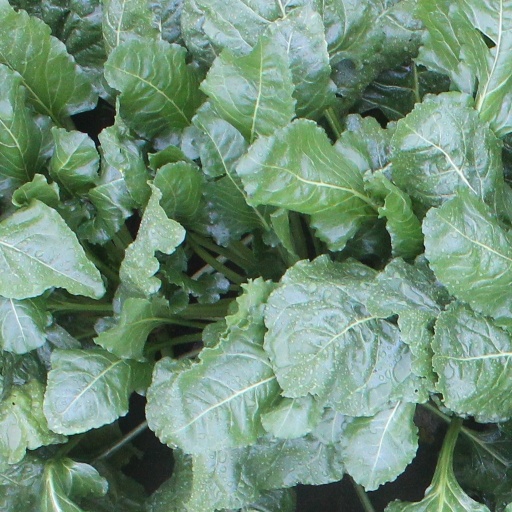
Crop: sugar beet